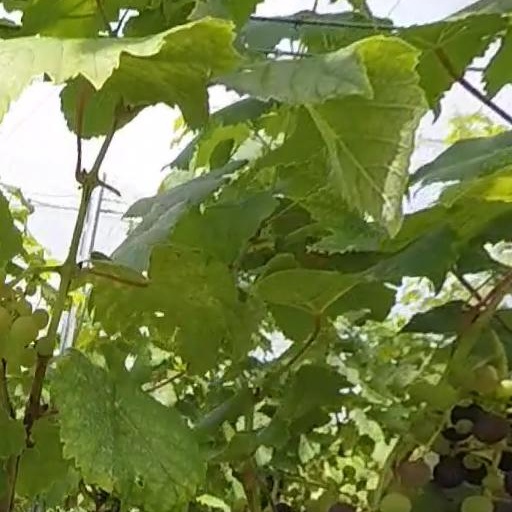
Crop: grape